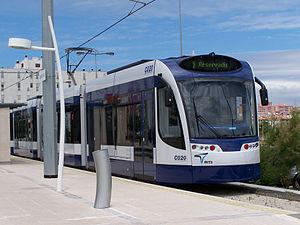
Le tramway d'Almada dessert la municipalité d'Almada, au Portugal.